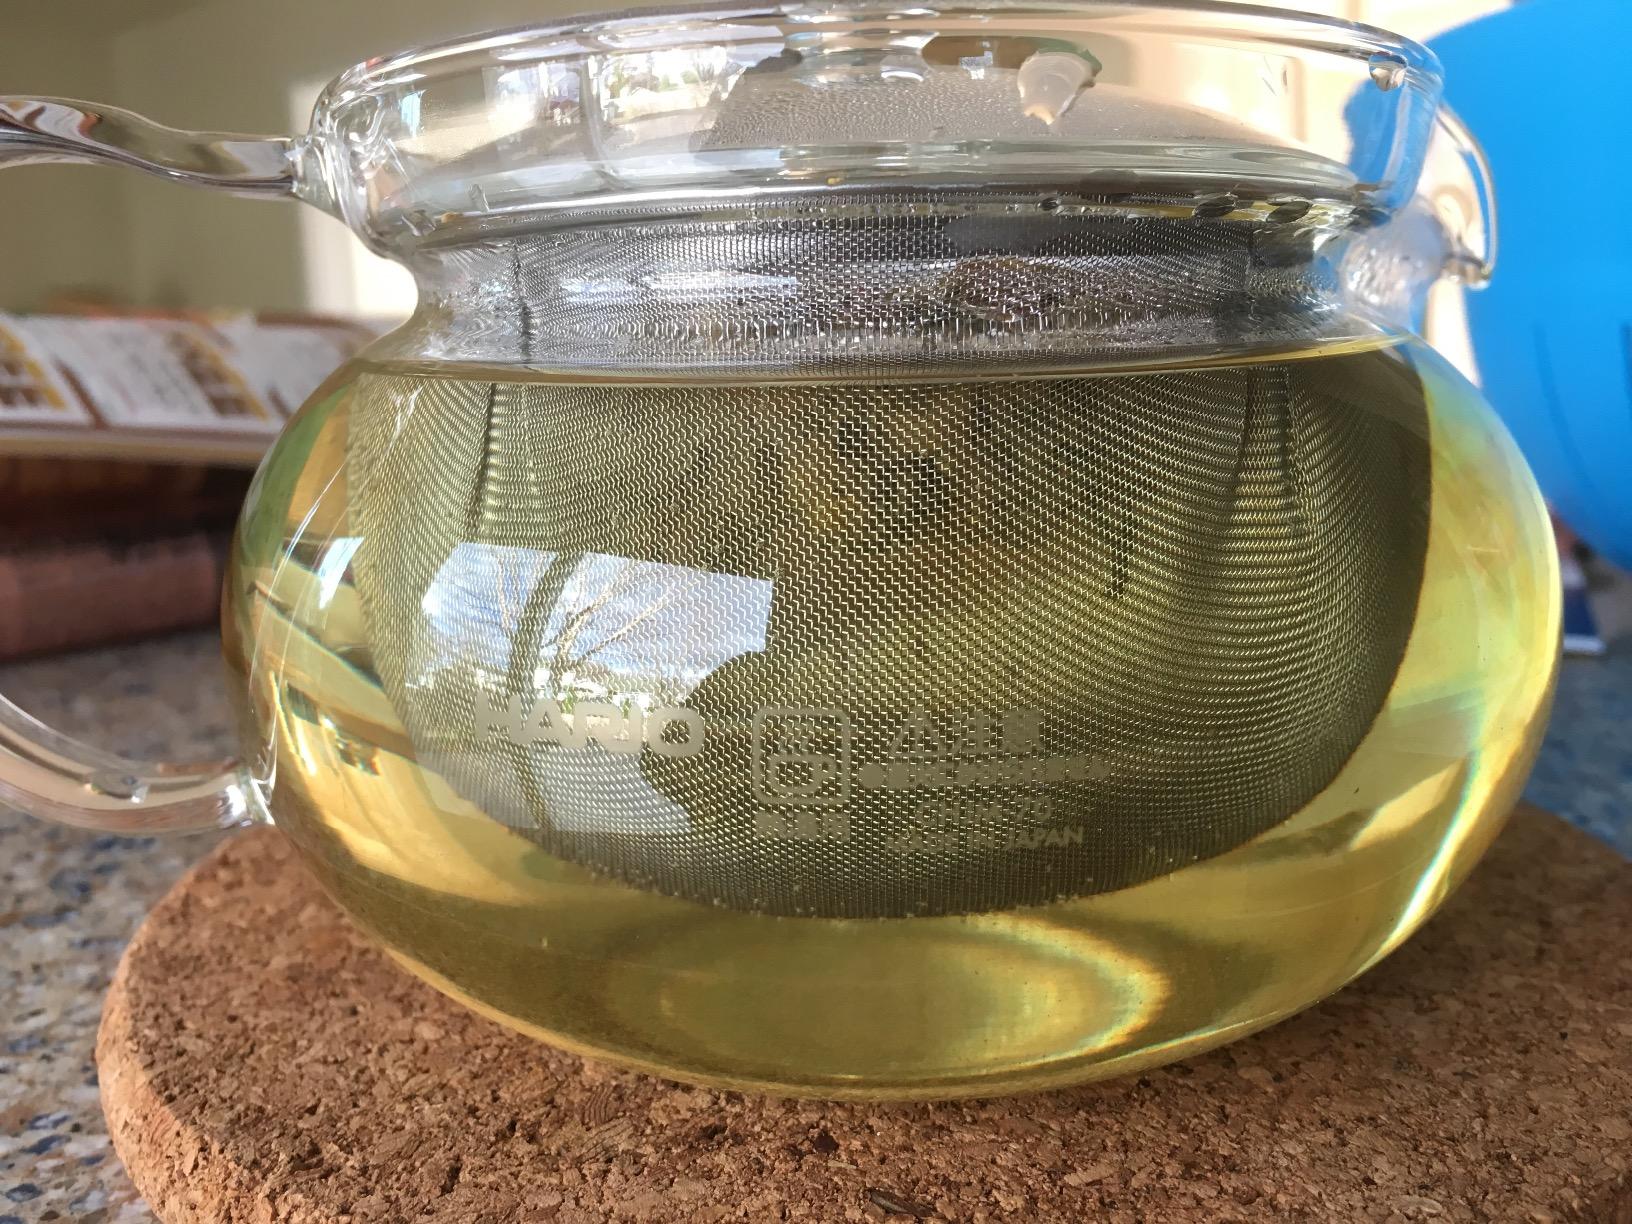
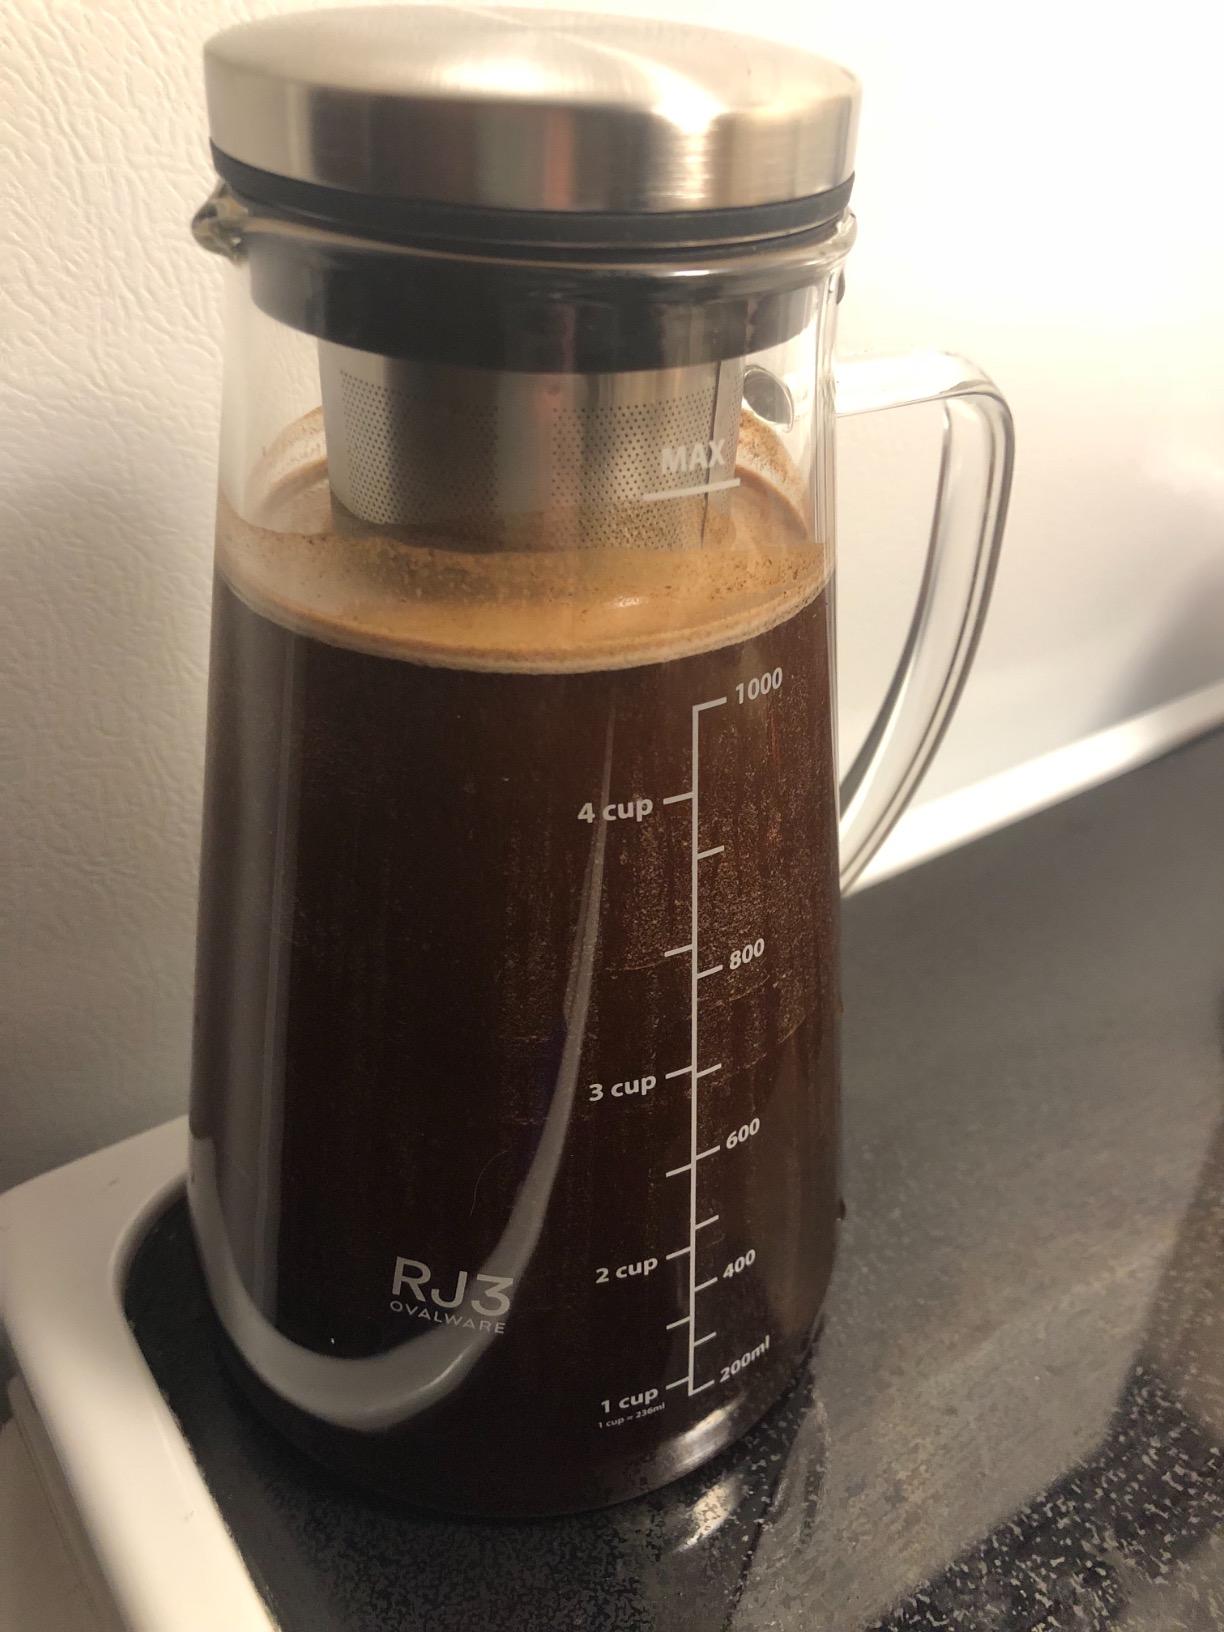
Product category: items_tea
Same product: no